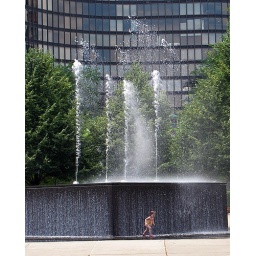
stop in chicago to visit the Navy Pier and looking back i see this little girl running in the fountain...